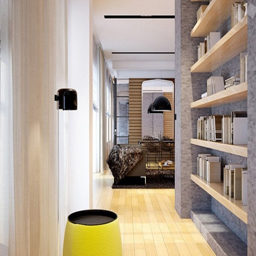
the brief was to revitalize an old industrial space into a warm and inviting private apartment , complete with modern décor .